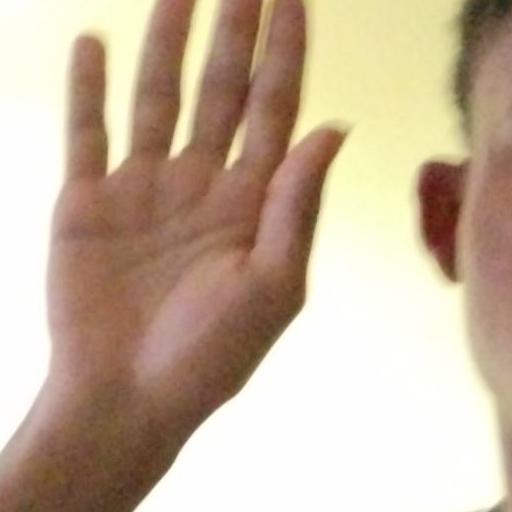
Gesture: palm